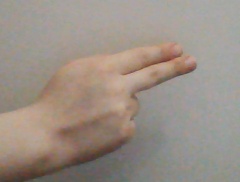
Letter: ain